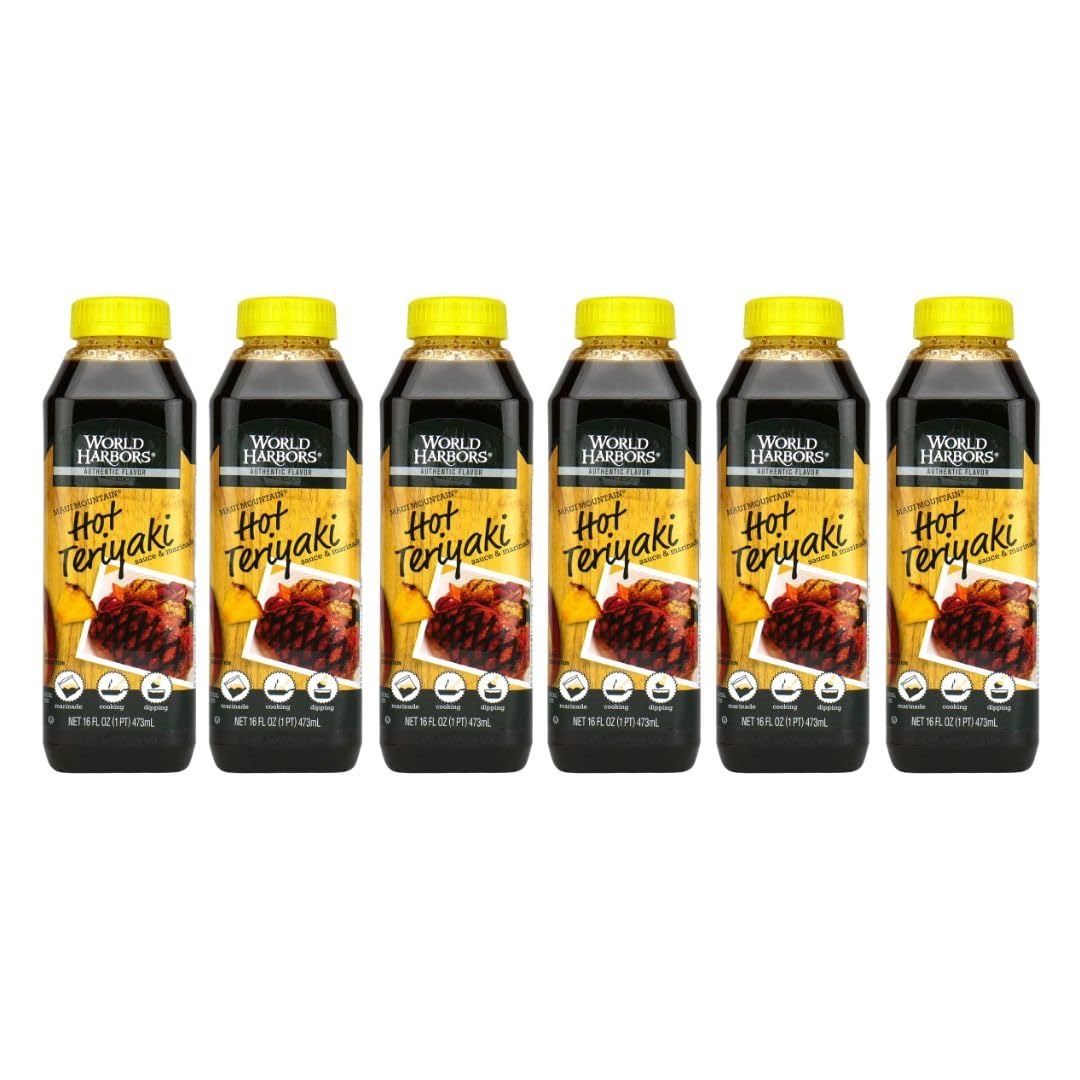
Item Name: World Harbors Hot Teriyaki Sauce Perfect for Grilling Stir-Fries, Dipping, Marinades for Pork, Chicken, Beef, Steak, and More, Spice Up Every Dish with Intense Flavor Made in USA 16 Fl Oz (Pack of 6
Bullet Point 1: Premium Quality: Chef-crafted from carefully selected ingredients, our Hot Teriyaki Sauce boasts a pure taste with soy sauce, and flavors, experience the richness of authentic flavors in every bite.
Bullet Point 2: Pack of 6: Enjoy great value with our (Pack of 6) 16-Ounce bottles, ensuring you have complete supply of our Hot Teriyaki sauce for your culinary creations. Enjoy exceptional value, ensuring you always have enough for your favorite dishes.
Bullet Point 3: Ready for Various Uses: Your culinary companion Perfect for fish, chicken, beef, pork, wings, dumplings, shrimp, steak, stir-fries, rice, and vegetables. Crafted for marination, as a savory sauce, or a delightful dipping sauce for chicken nuggets and fries.
Bullet Point 4: Hot Teriyaki Sauce: Delight your taste buds with the perfectly balanced blend of pure flavors adding depth to meats like fish, chicken, beef, and pork, and enhancing various dishes including wings, dumplings, shrimp, steak, stir-fries, rice, and vegetables.
Bullet Point 5: Small Batch Freshness: Experience authenticity in every bottle, our teriyaki sauce is carefully prepared in small batches. Enjoy the freshest and most flavorful sauce in every serving, elevating your culinary creations effortlessly.
Value: 96.0
Unit: Fl Oz

Price: 5.49